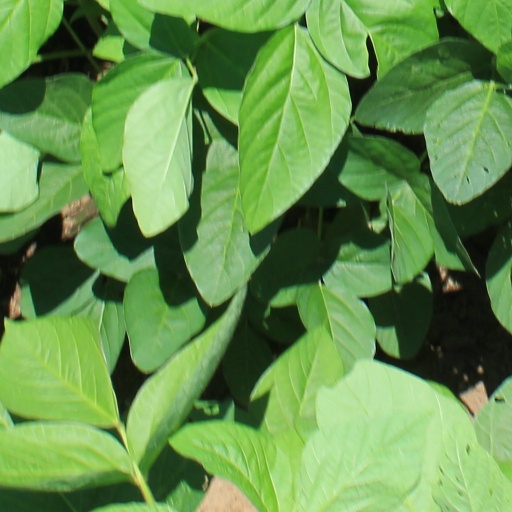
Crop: soybean